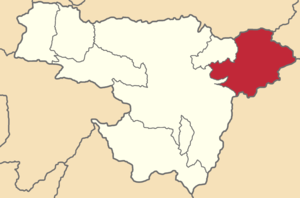
Cayambe est un canton d'Équateur situé dans la province de Pichincha.